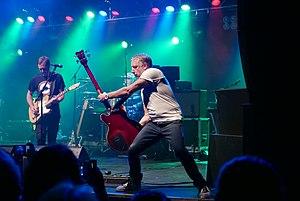
Concert du 17 septembre 2016 au O2 Forum de Londres
Peter Hook dit « Hooky » [ˈpiːtə hʊk] de son vrai nom, Peter Woodhead est né le 13 février 1956 à Broughton, une banlieue ouvrière au nord de Salford, dans le Lancashire, est un musicien anglais, bassiste. Il est connu pour être bassiste et fondateur du groupes cold wave Joy Division. À la suite du suicide du chanteur Ian Curtis le 18 mai 1980, il forme New Order avec le reste de Joy Division : Stephen Morris à la batterie et Bernard Sumner au chant, guitare et claviers. Gillian Gilbert les rejoindra peu après à la guitare et aux claviers.